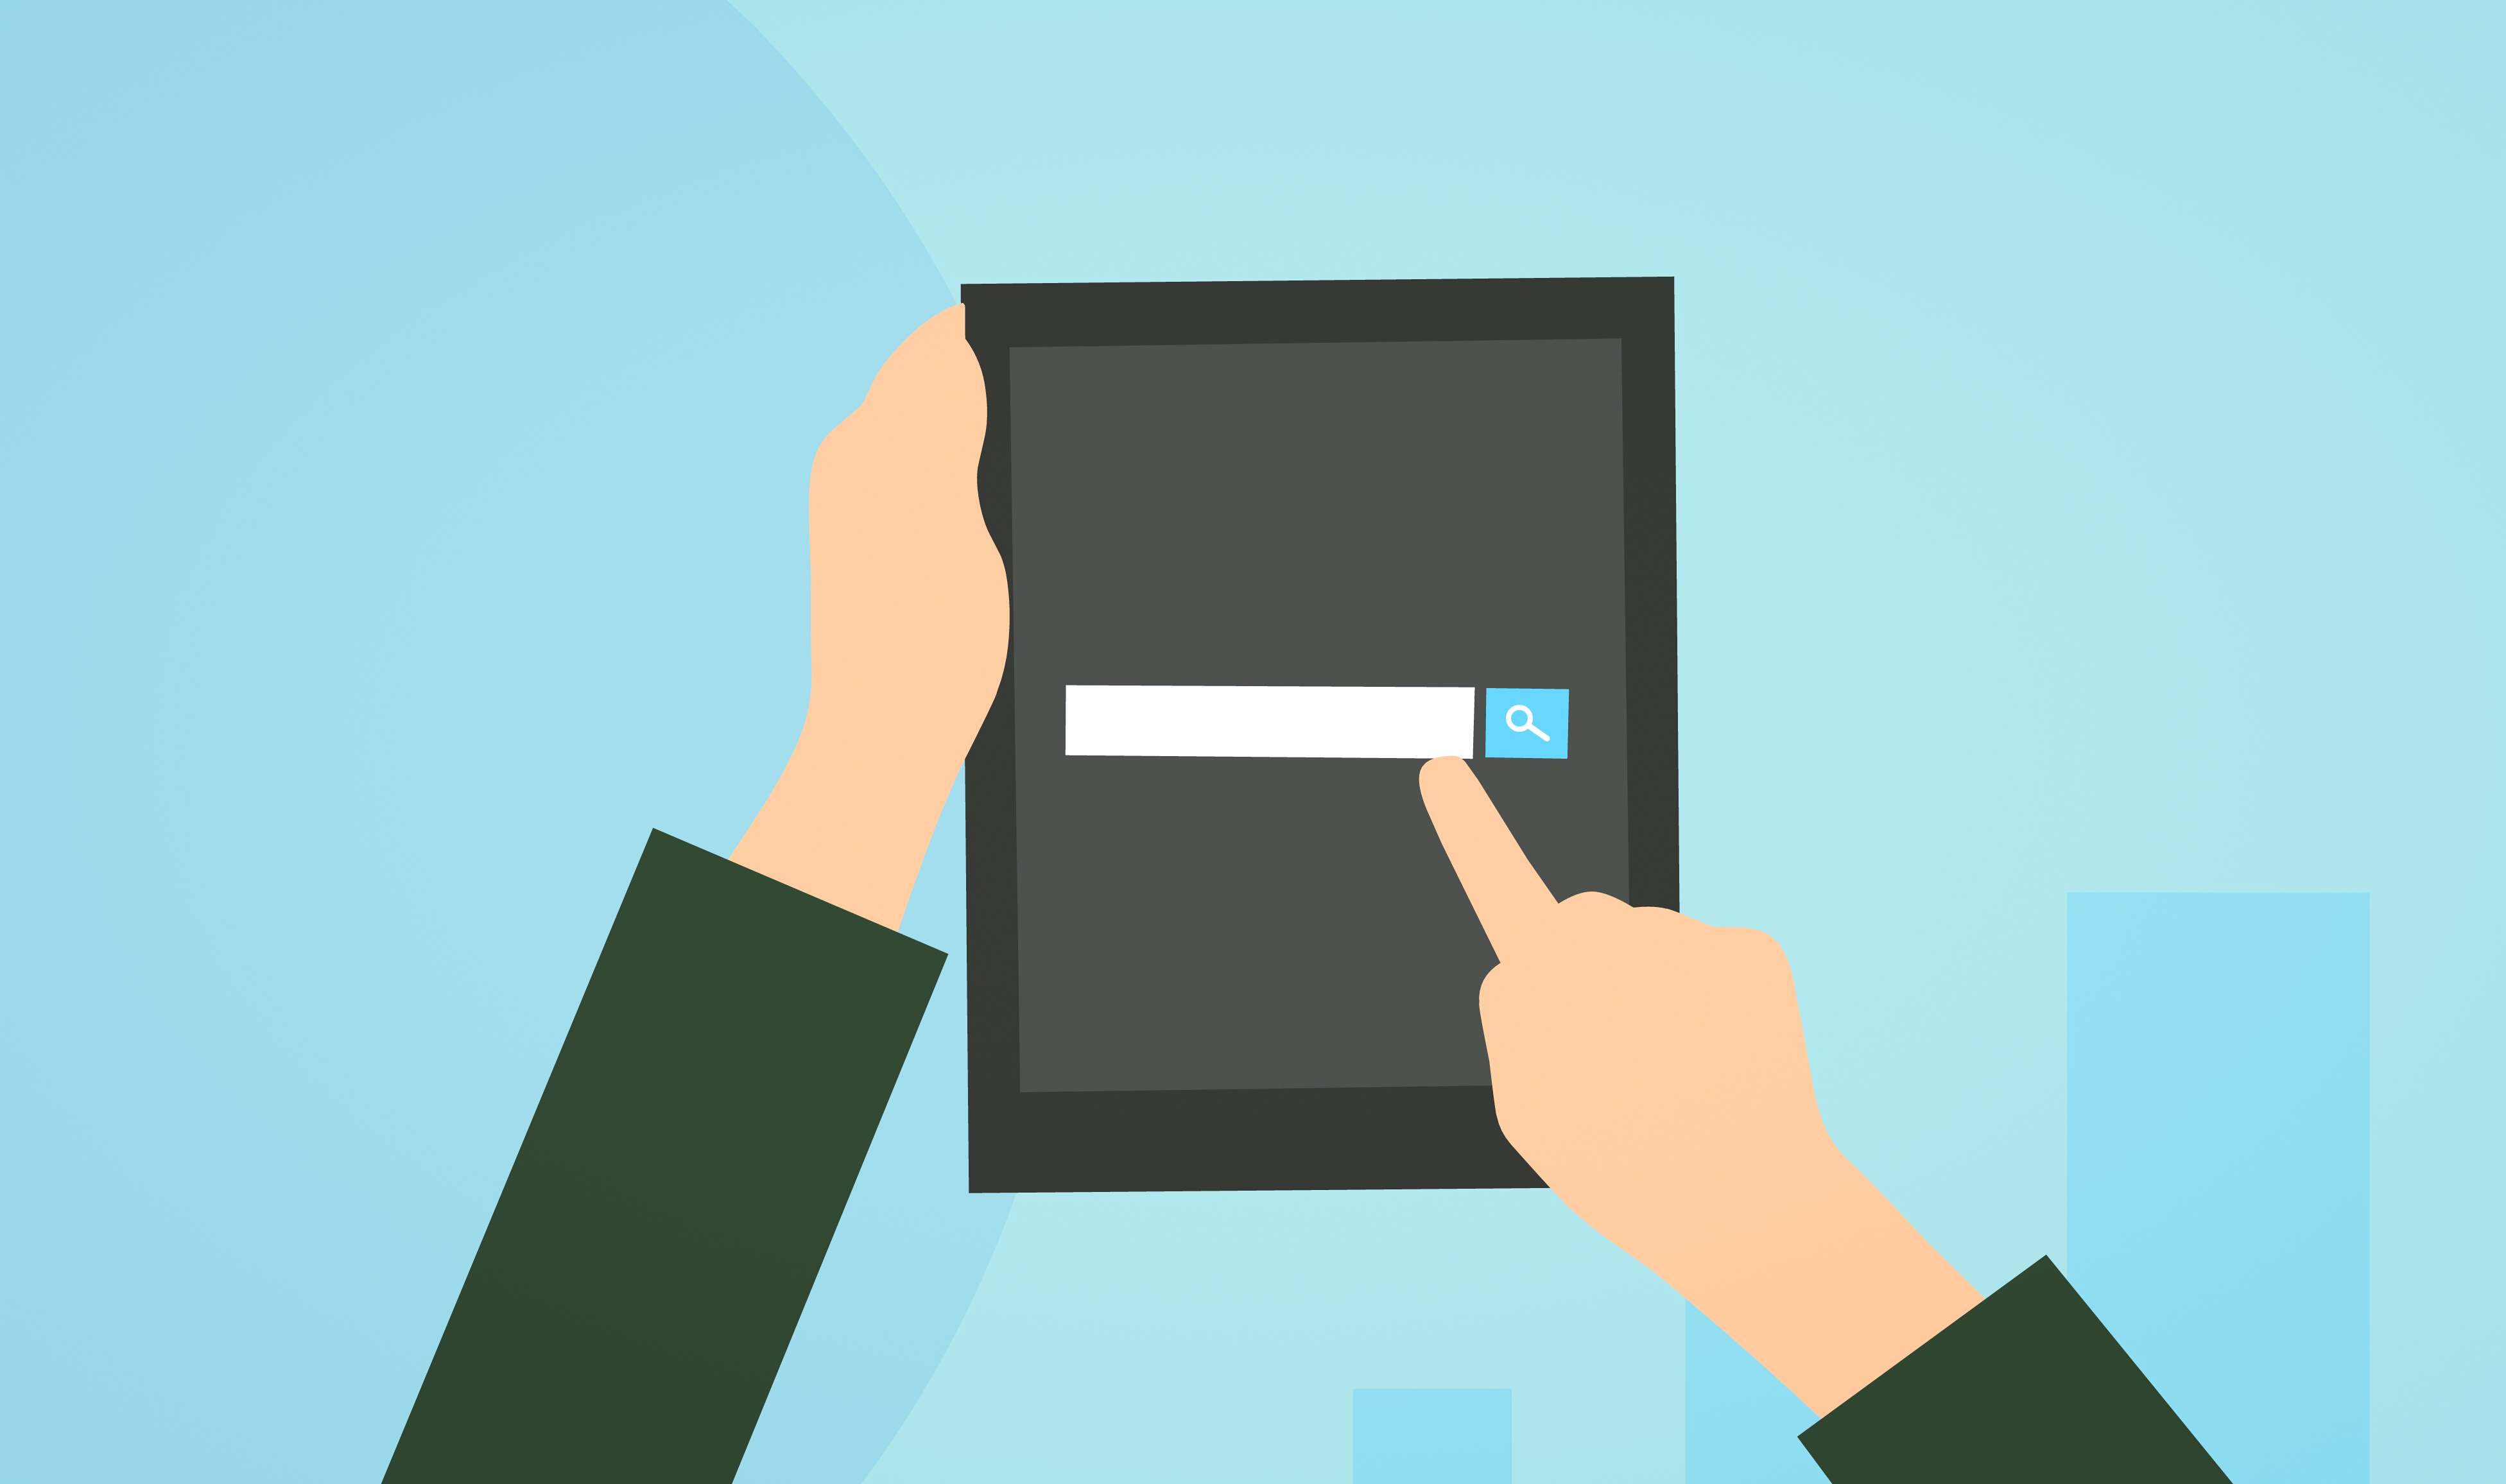
search, engine, site, online, internet, tablet, top, web, view, webpage, gadget, business, app, media, woman, application, browser, browsing, concept, connection, elearning, education, information, product, hand, font, angle